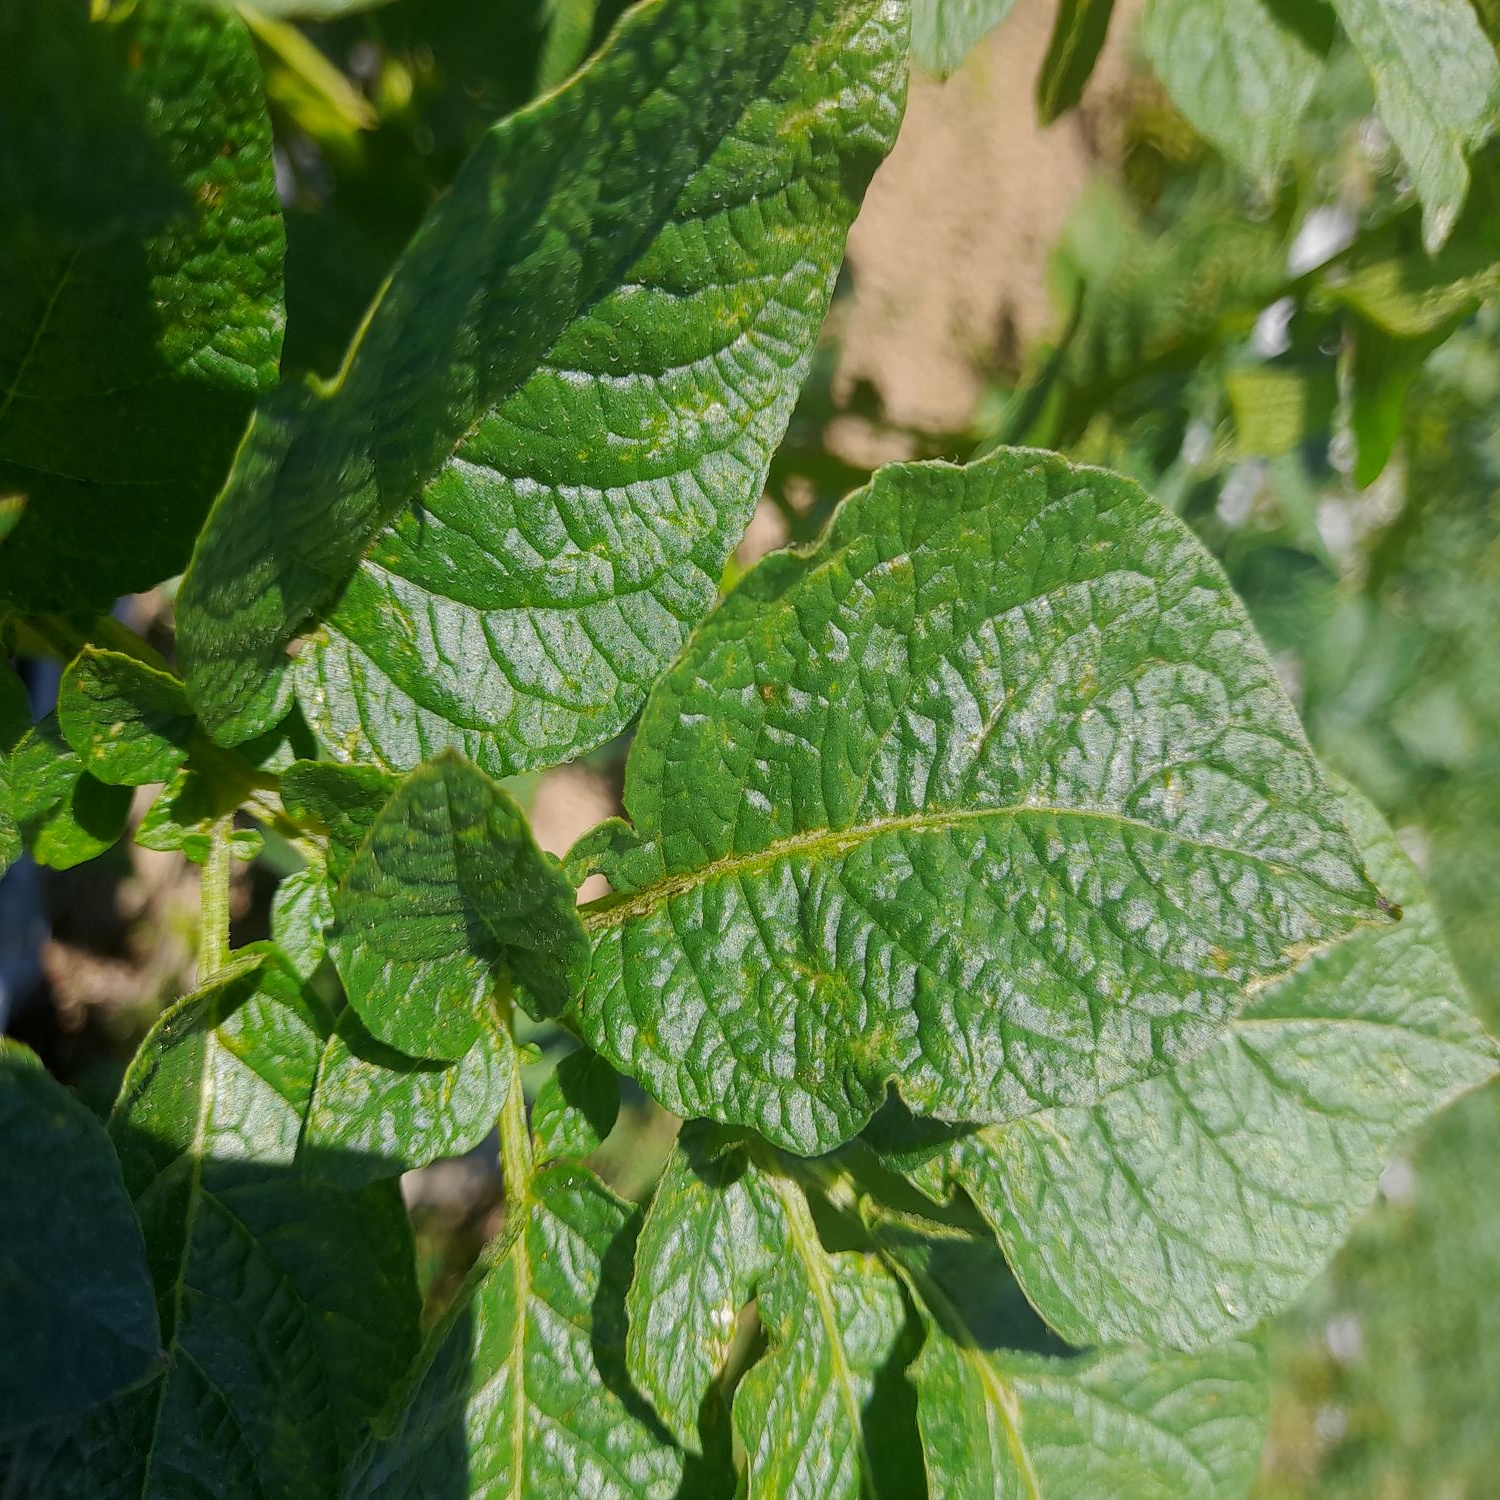
Etiqueta: Virus